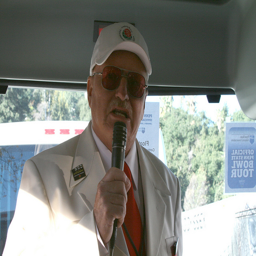
A man wearing a white hat and a white suit on a microphone.
A man in a white suit talking on a microphone.
Man wearing white jacket and cap talking on a microphone
A PERSON SPEAKING SOMETHING WITH A MIKE IN HIS HANDS.
an old man in the back of a car talking into a microphone